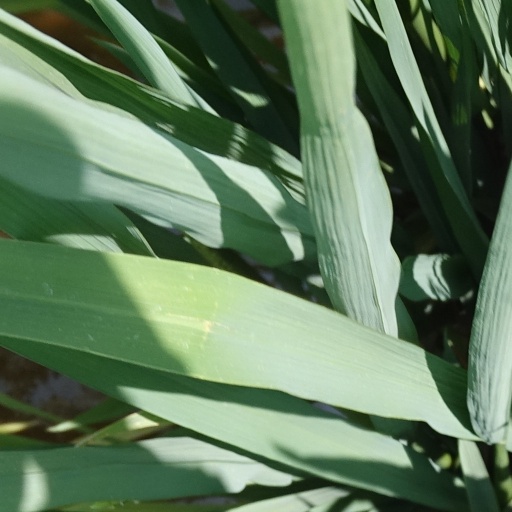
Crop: rice